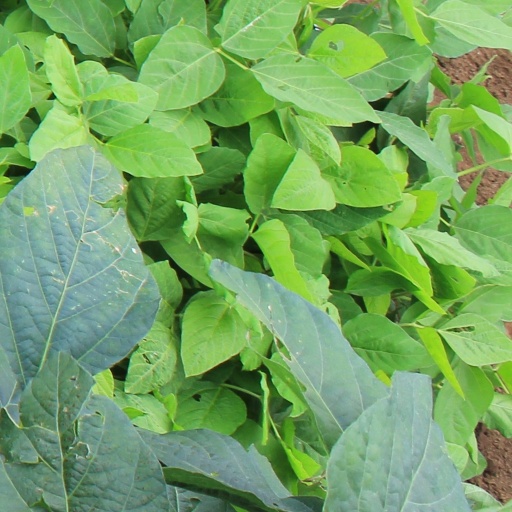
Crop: soybean